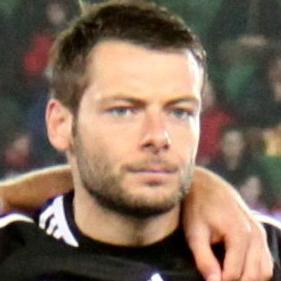
Age: 27